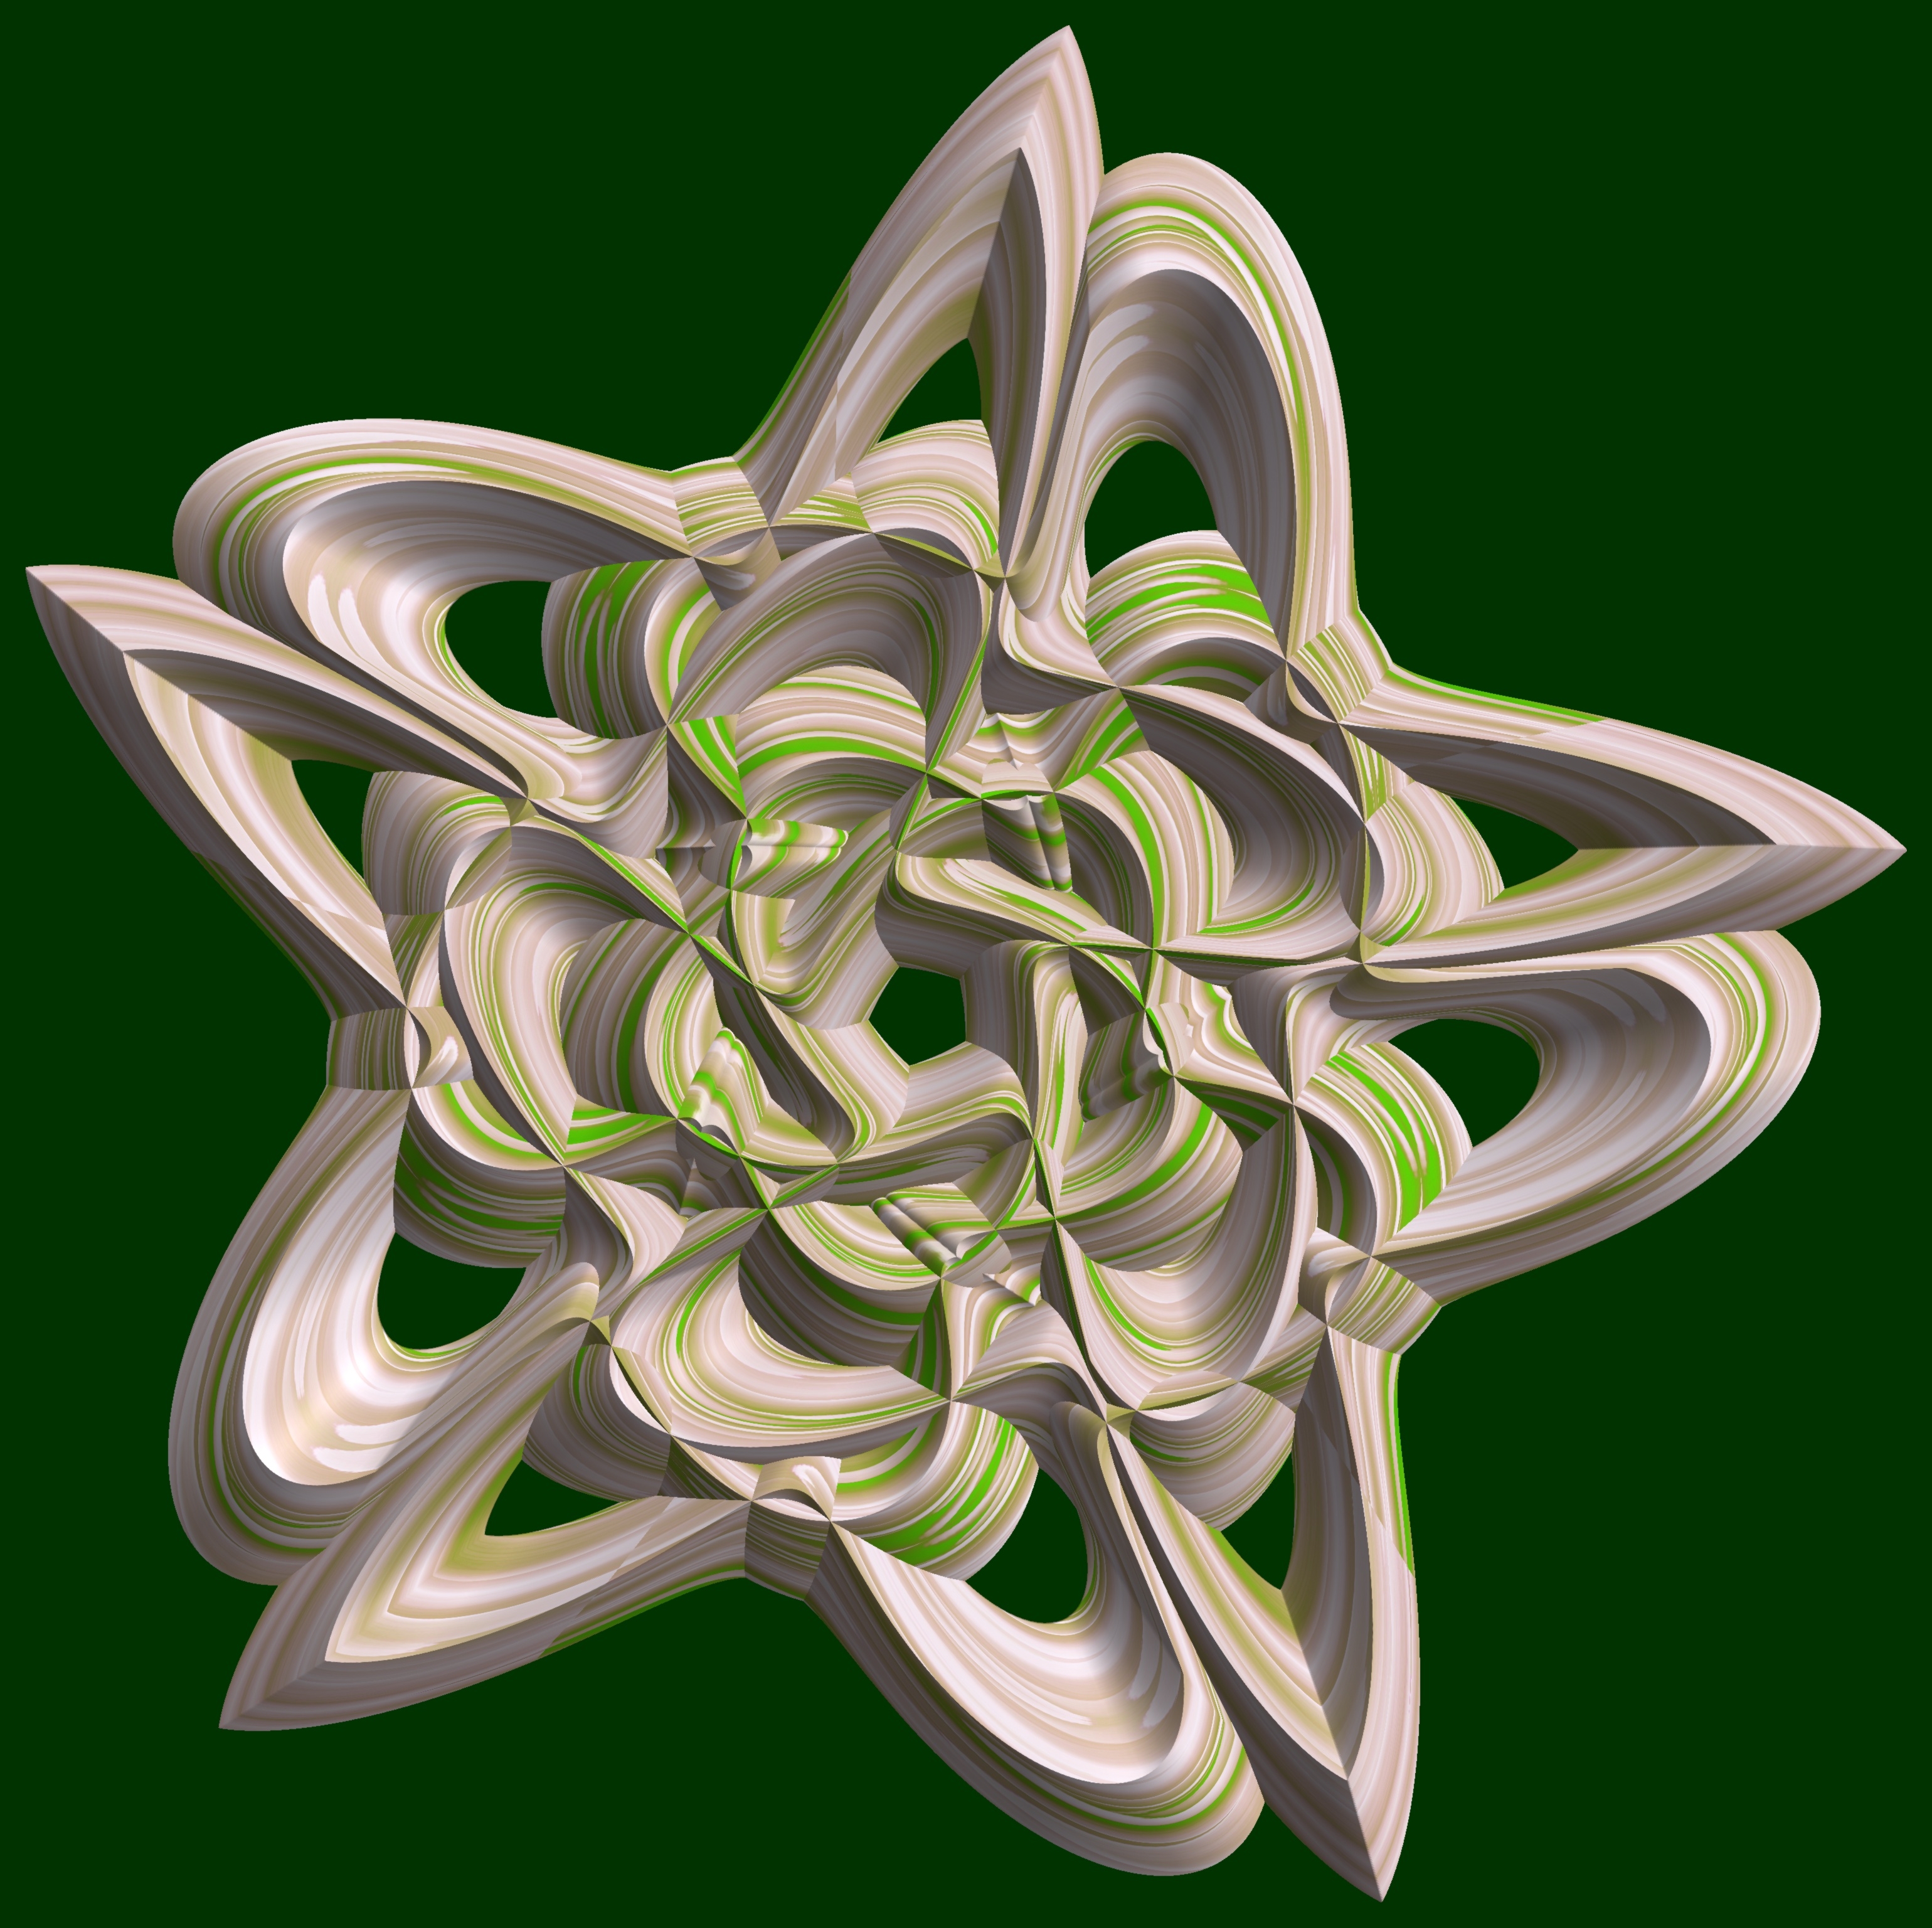
structure, plant, texture, leaf, flower, pattern, green, geometry, flora, sculpture, illustration, design, symmetry, 3d, graphic, shape, torus, mathematica, cg, parametricplot3d, code, program, algorithm, mapping, geometricsculpture, pentagram, flowering plant, land plant